Blake Ferguson (rugby league)

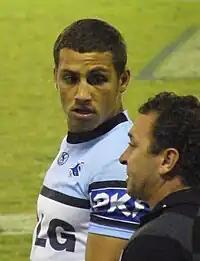

Ferguson was the 2009 Cronulla-Sutherland Sharks season's top try scorer. He was just beaten by Jamal Idris as the rookie of the year at the 2009 Dally M Awards.